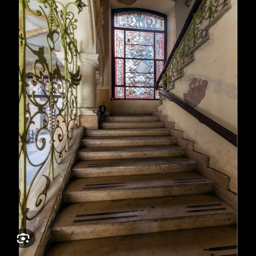
Burg Gutenberg